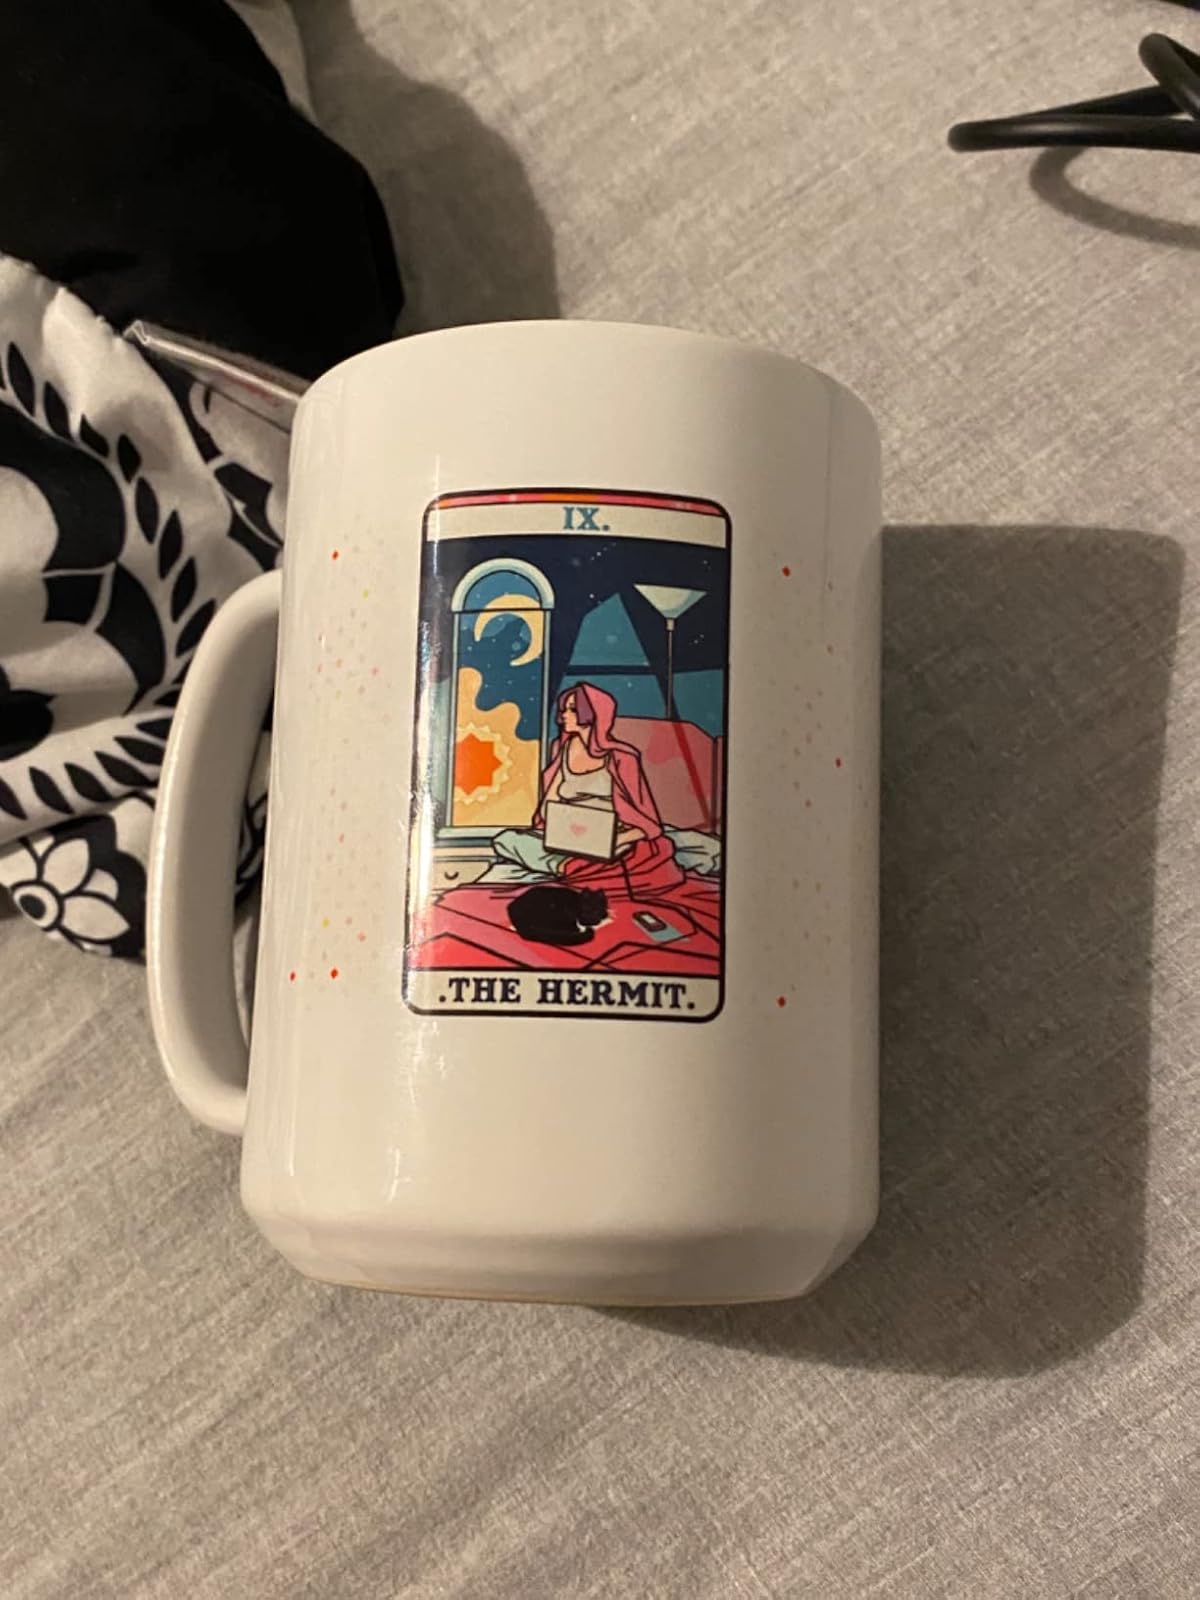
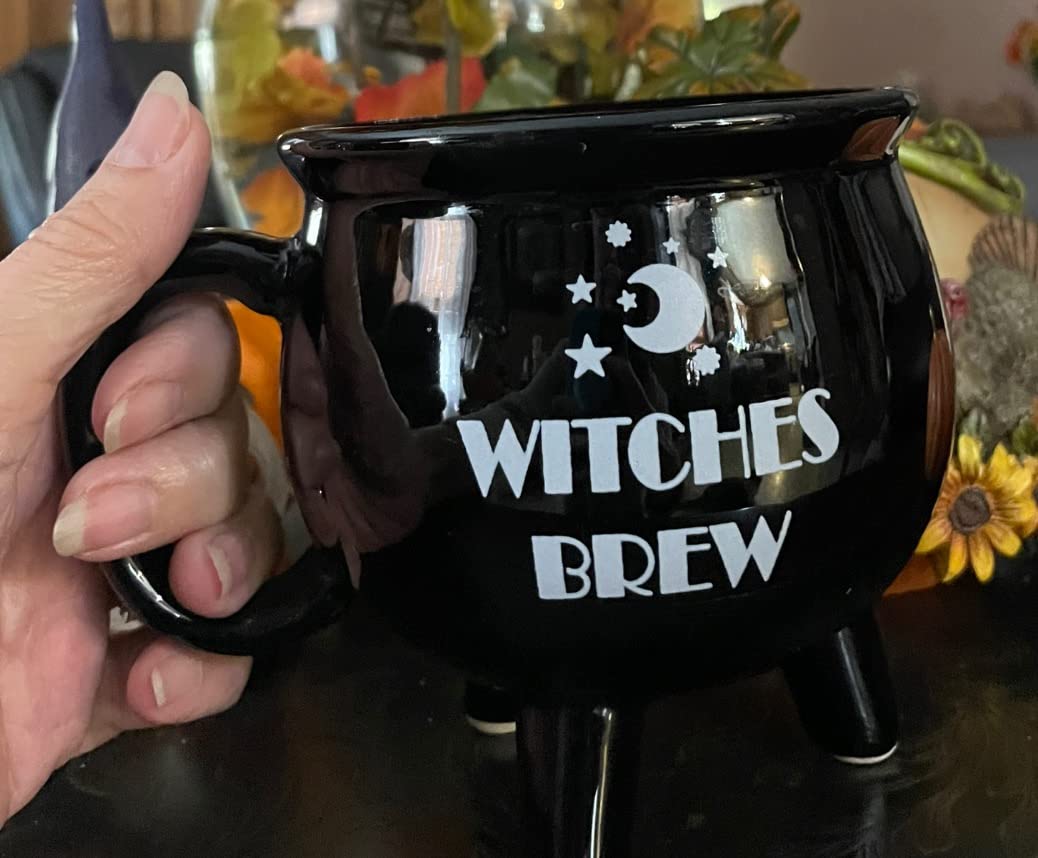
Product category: items_mug
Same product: no